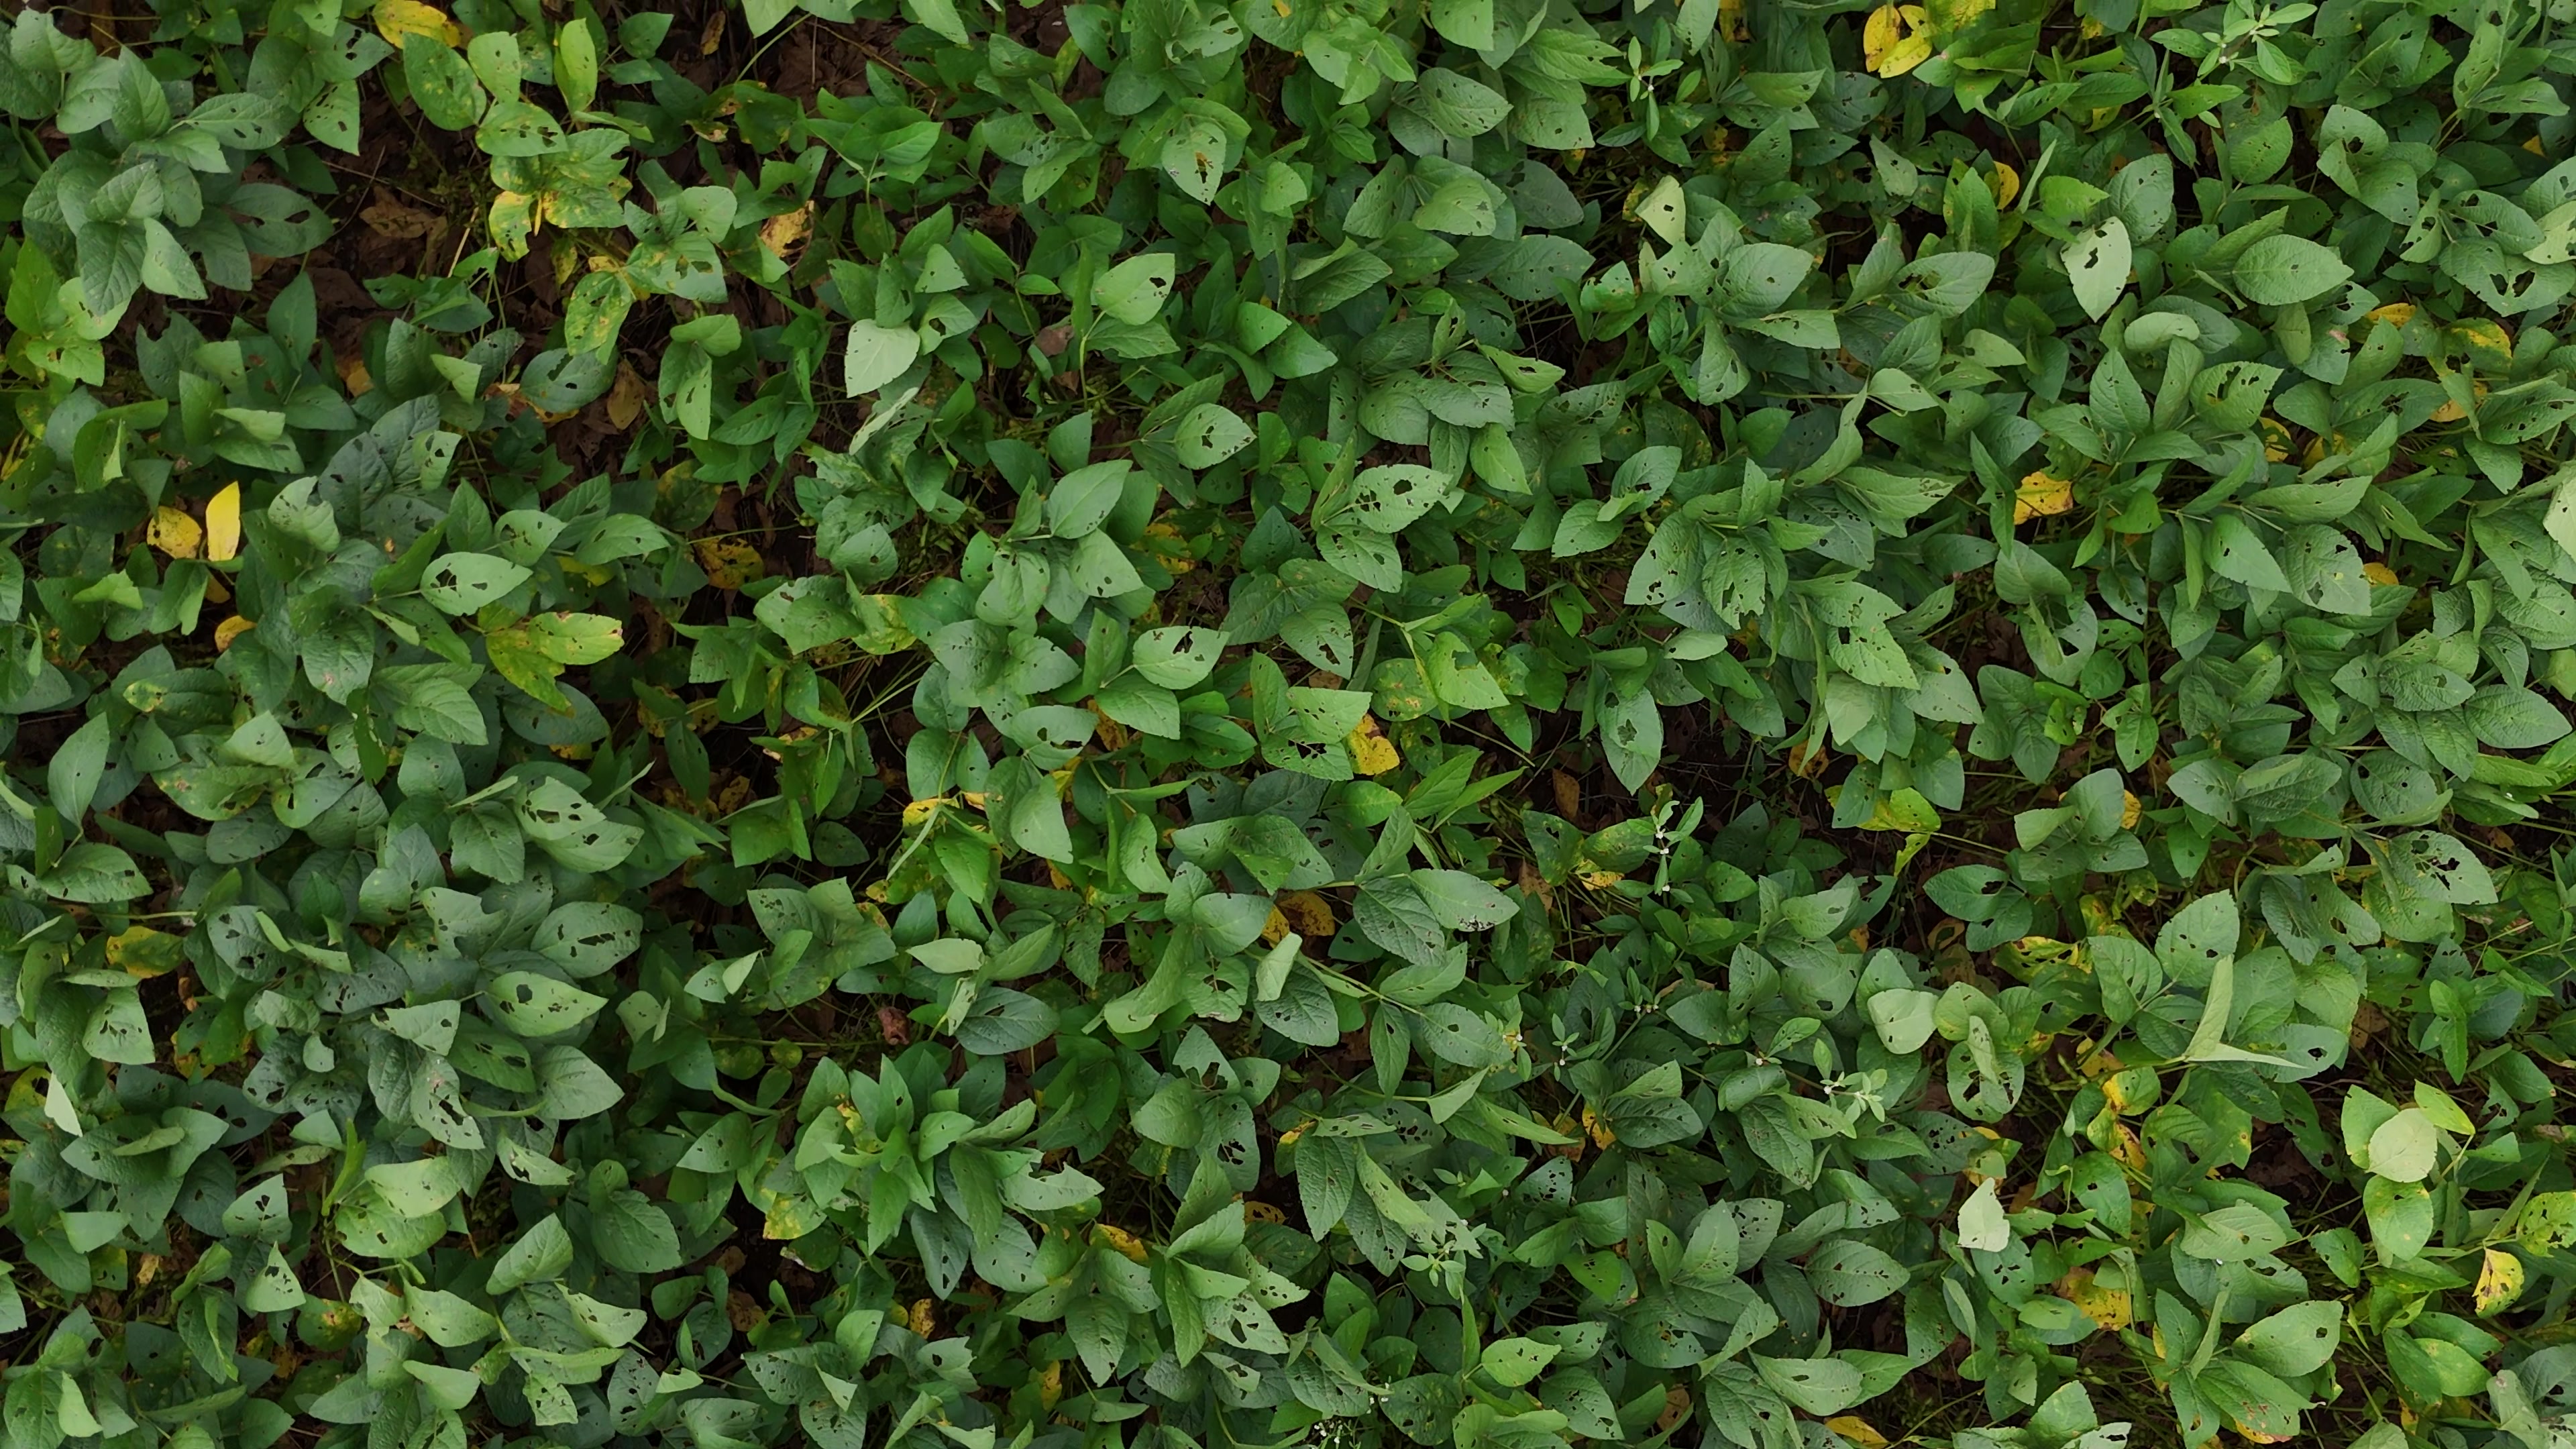
Label: Rust